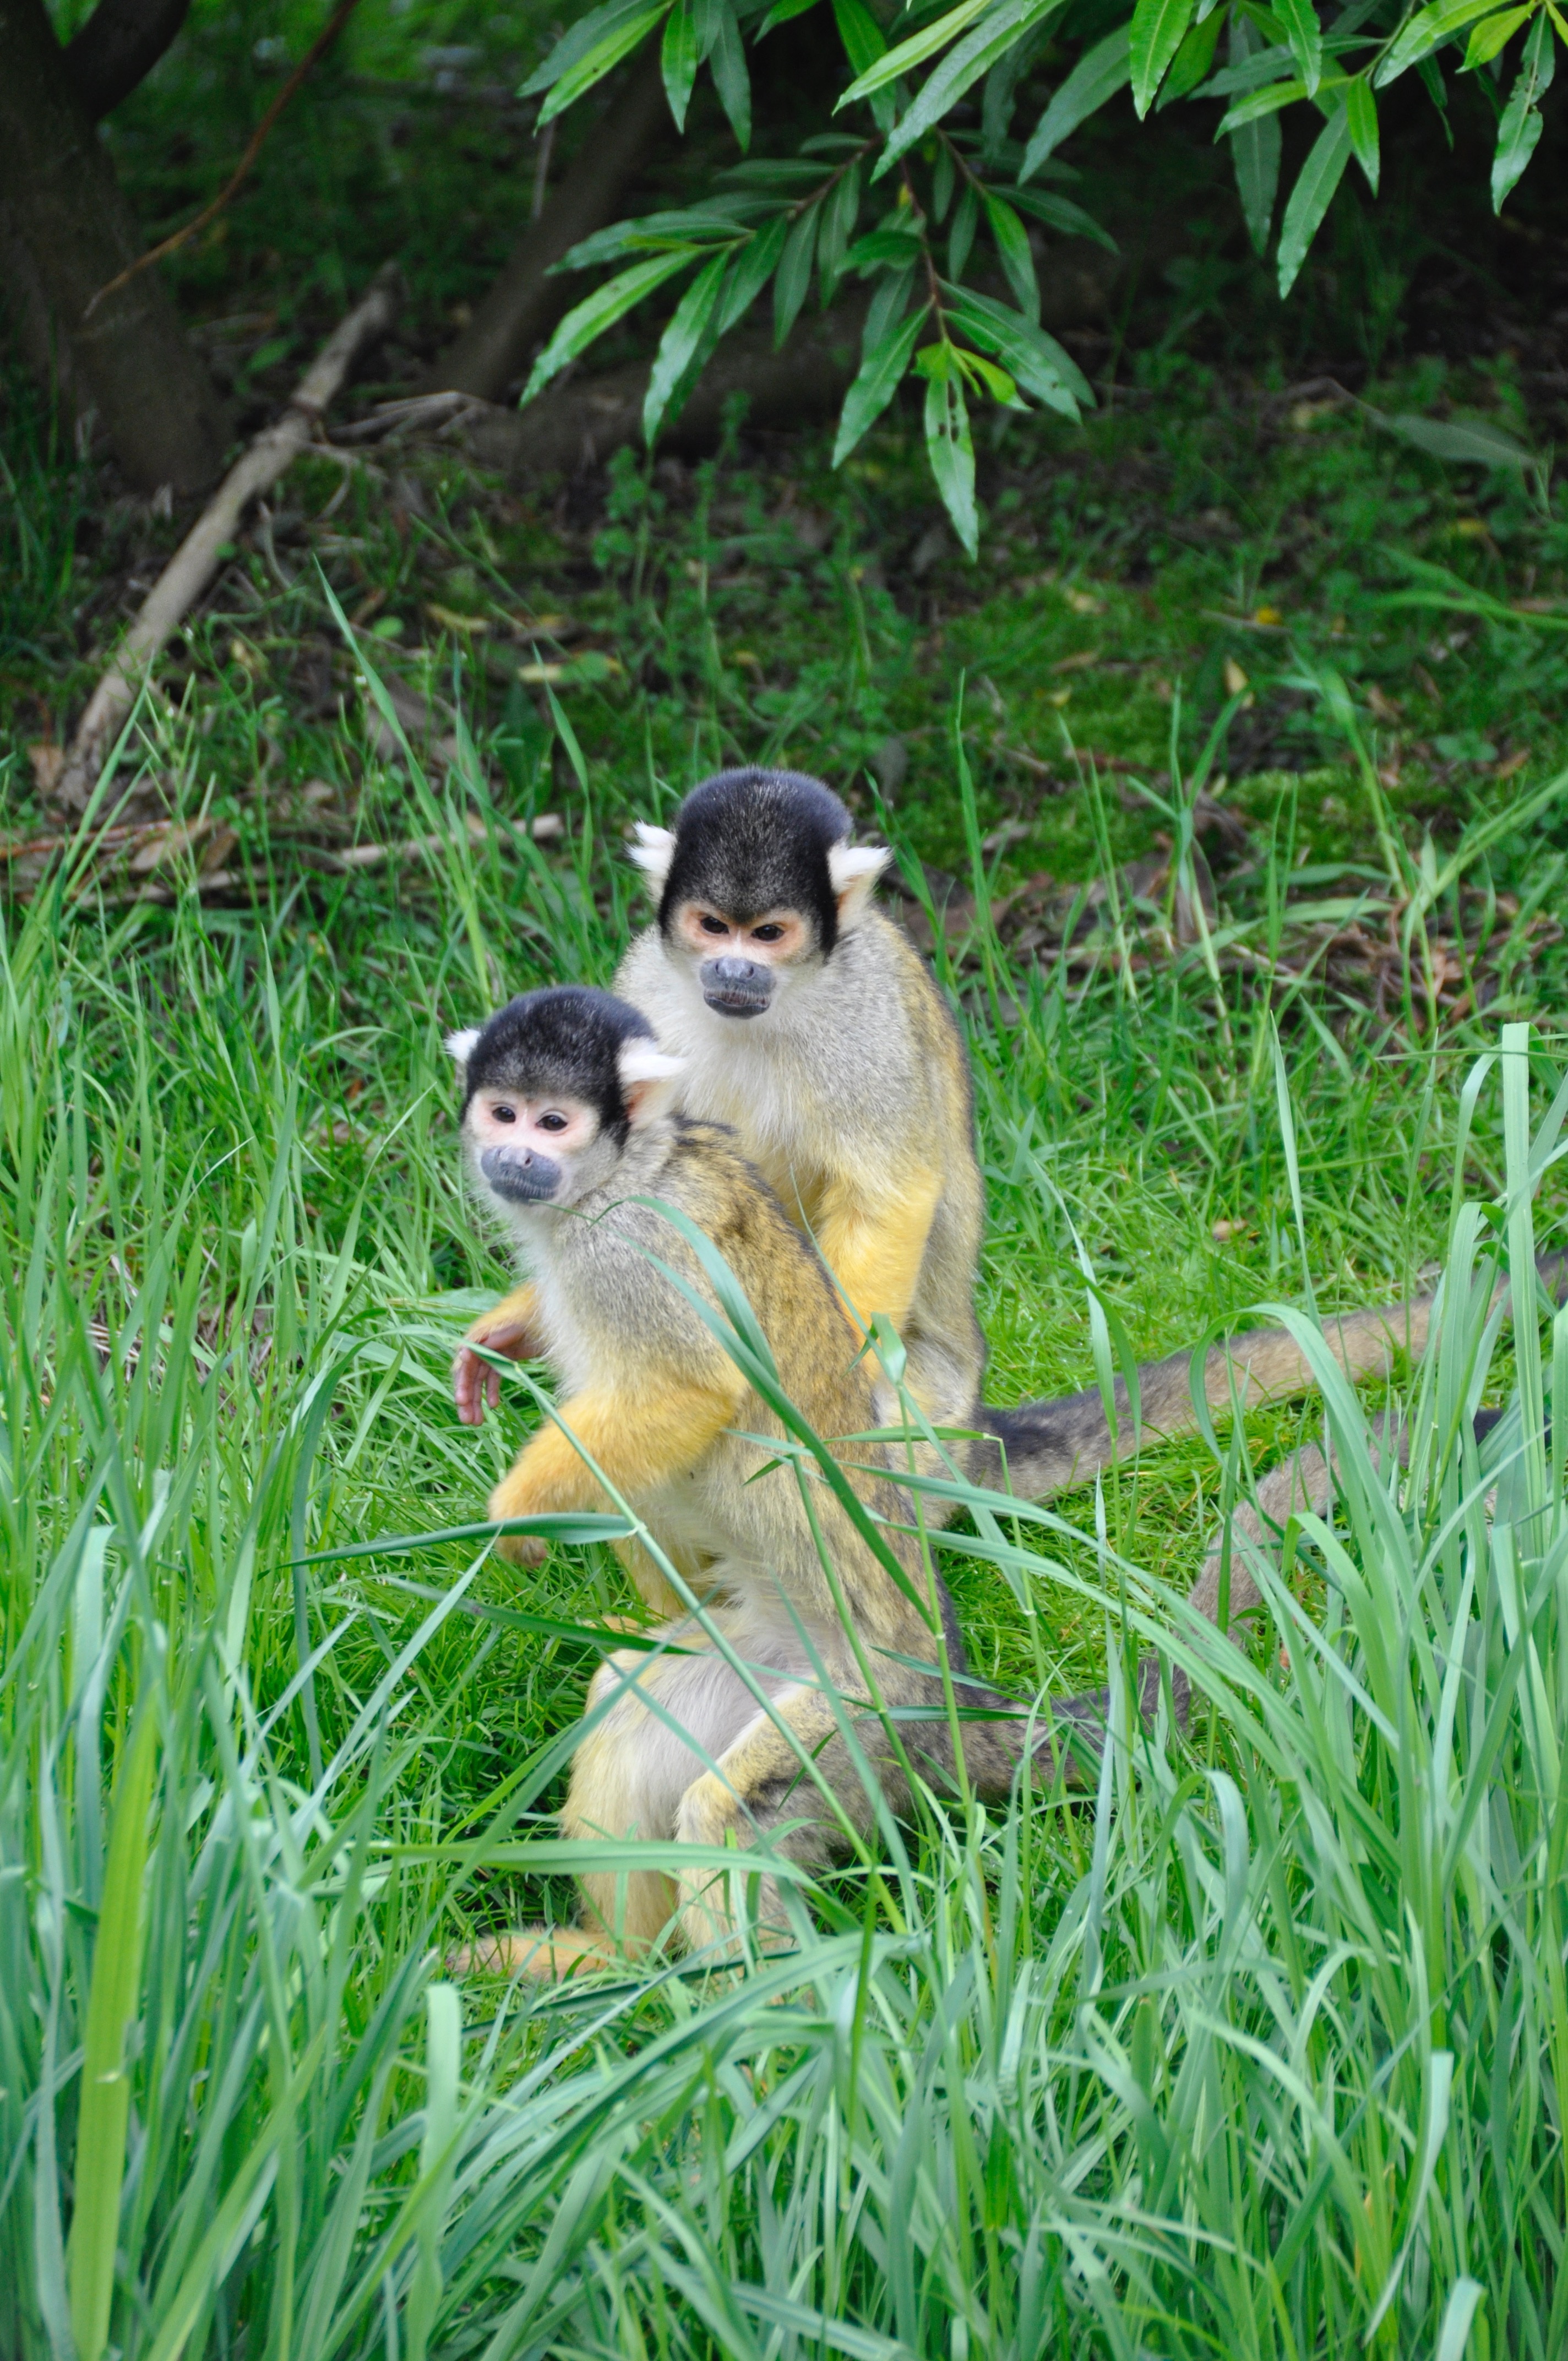
grass, animal, wildlife, zoo, jungle, mammal, monkey, fauna, primate, squirrel monkey, animals, vertebrate, monkeys, skull monkey